Jacobo Árbenz

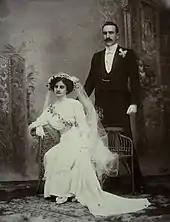
Árbenz's parents, Hans Jakob Arbenz and Octavia Guzmán Caballeros

Árbenz was born in Quetzaltenango, the second-largest city in Guatemala, in 1913. He was the son of a Swiss German pharmacist, Hans Jakob Arbenz Gröbli, who immigrated to Guatemala in 1901. His mother, Octavia Guzmán Caballeros, was a Ladino woman from a middle-class family who worked as a primary school teacher. His family was relatively wealthy and upper-class; his childhood has been described as "comfortable". At some point during his childhood, his father became addicted to morphine and began to neglect the family business. He eventually went bankrupt, forcing the family to move to a rural estate that a wealthy friend had set aside for them "out of charity". Jacobo had originally desired to be an economist or an engineer, but since the family was now impoverished, he could not afford to go to a university. He initially did not want to join the military, but there was a scholarship available through the for military cadets. He applied, passed all of the entrance exams, and became a cadet in 1932. His father committed suicide two years after Árbenz entered the academy.